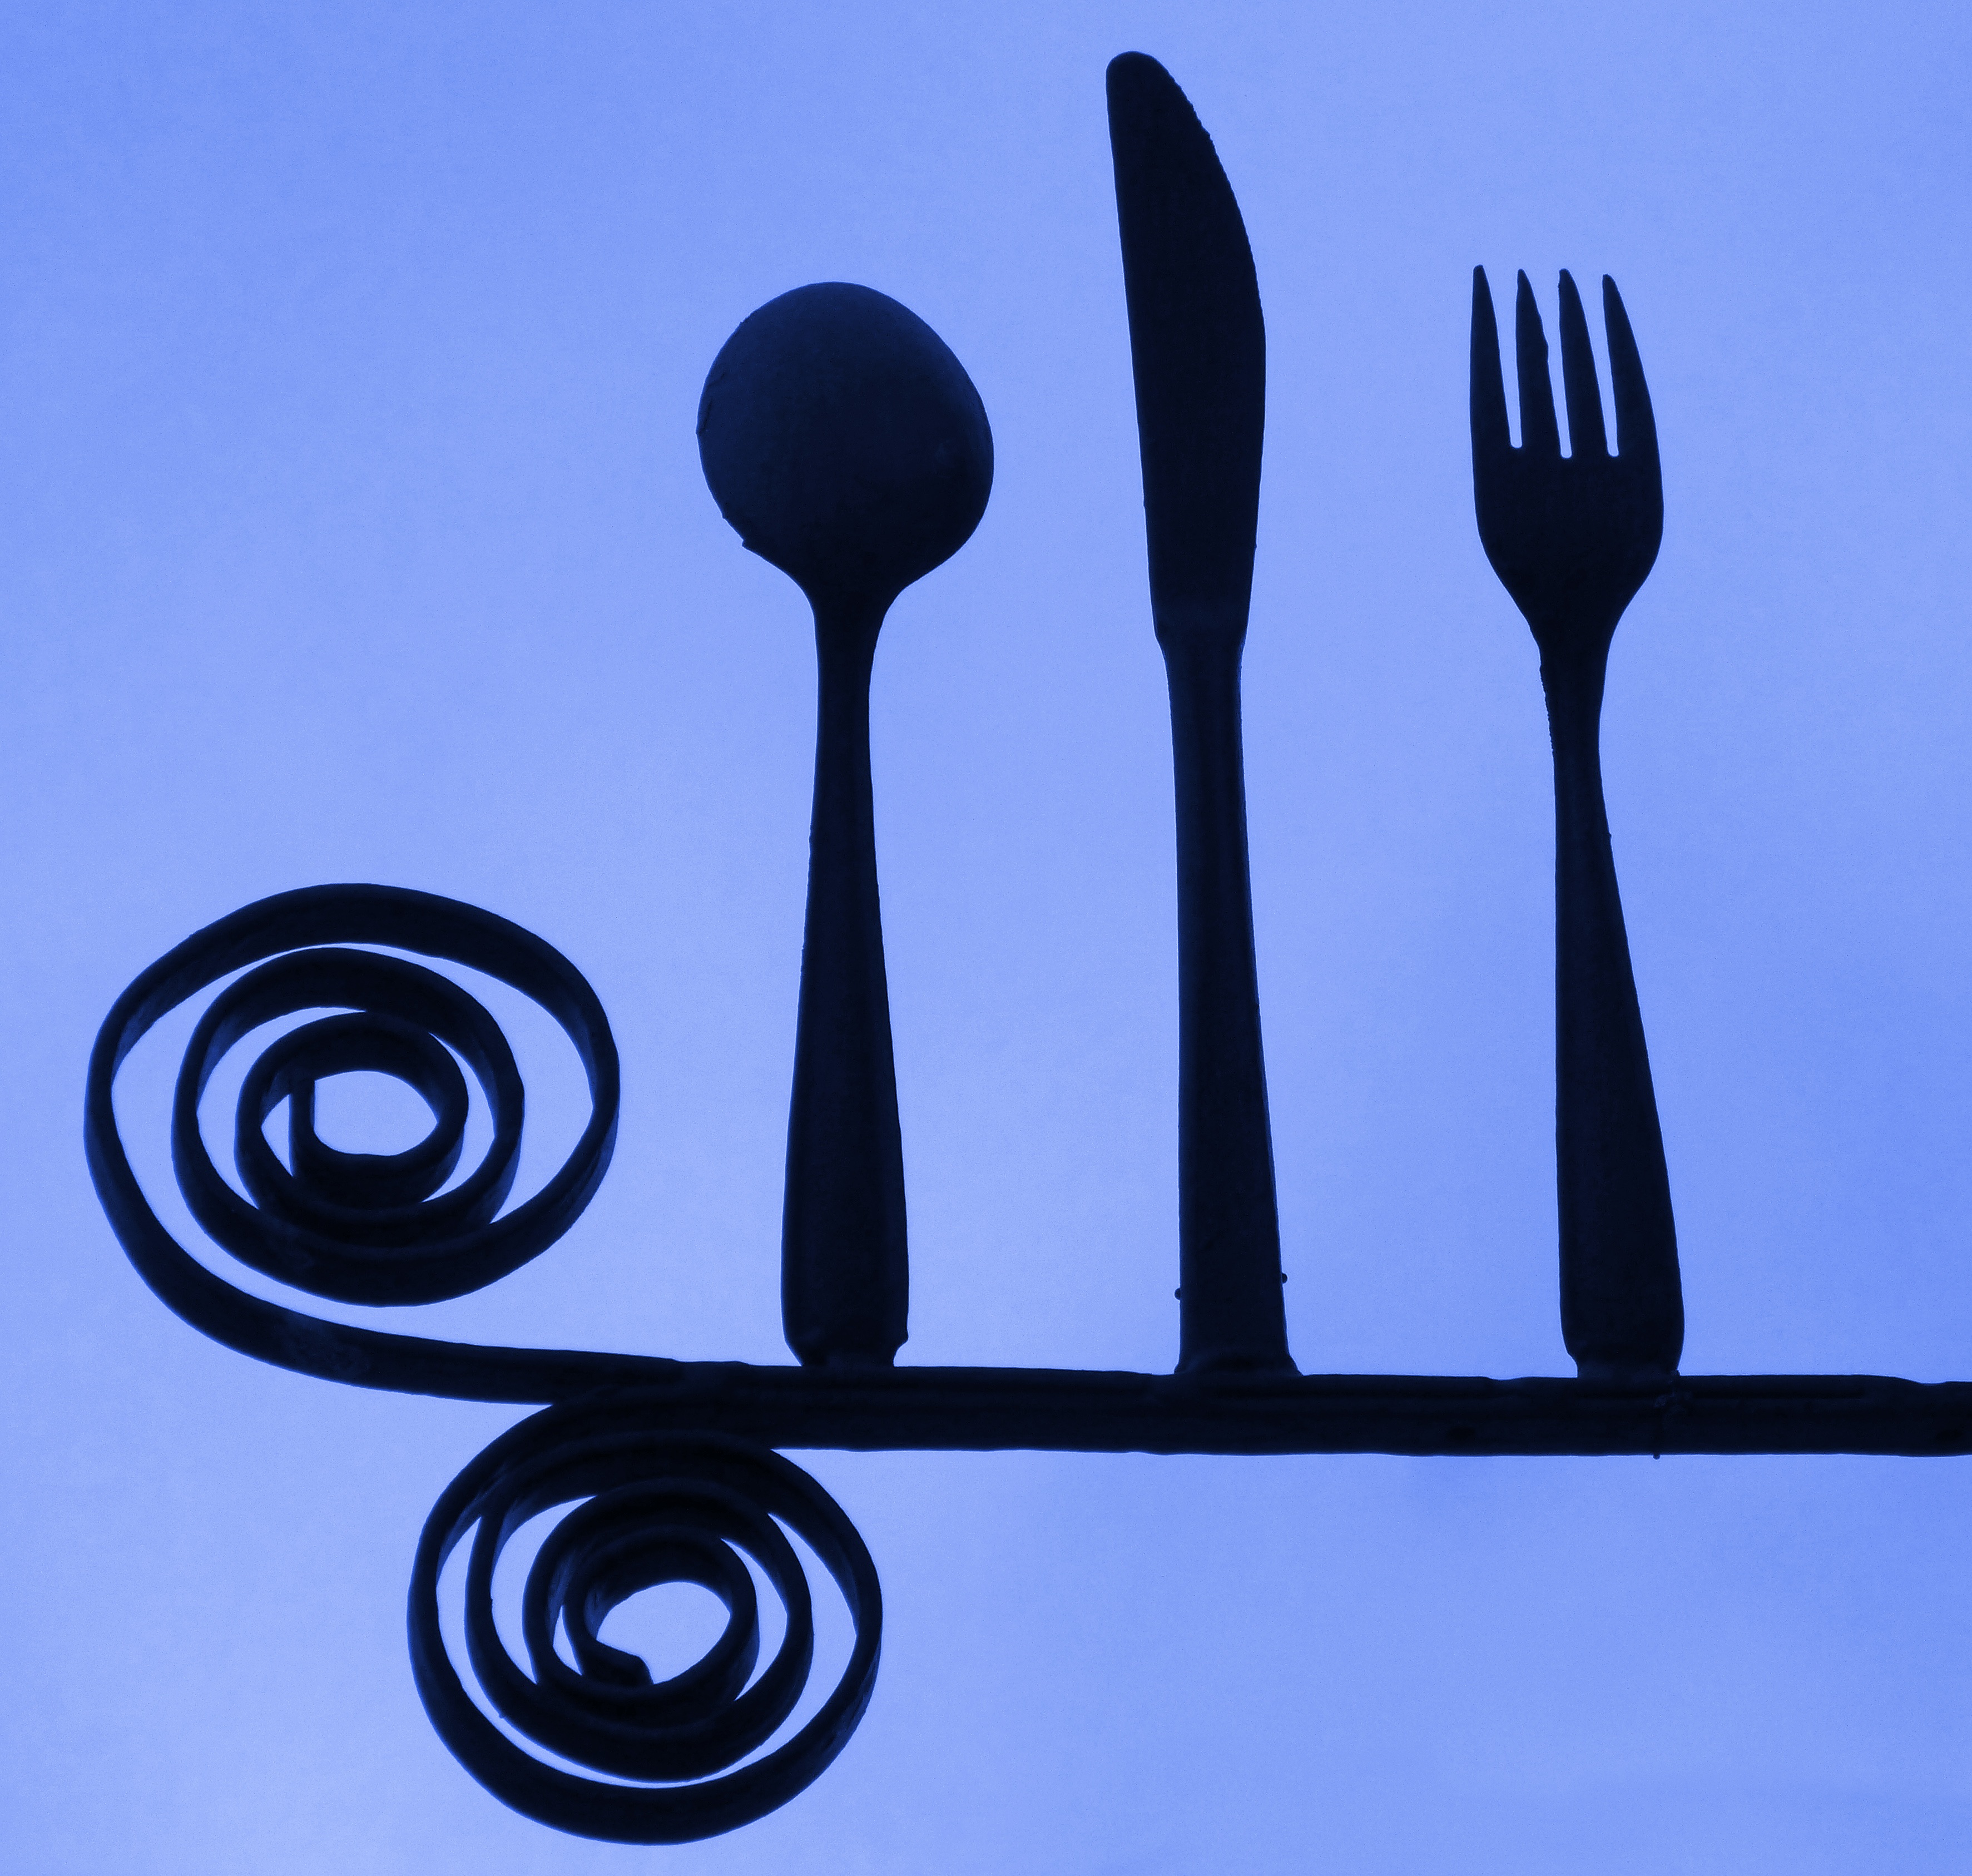
cutlery, restaurant, tableware, product, illustration, forging